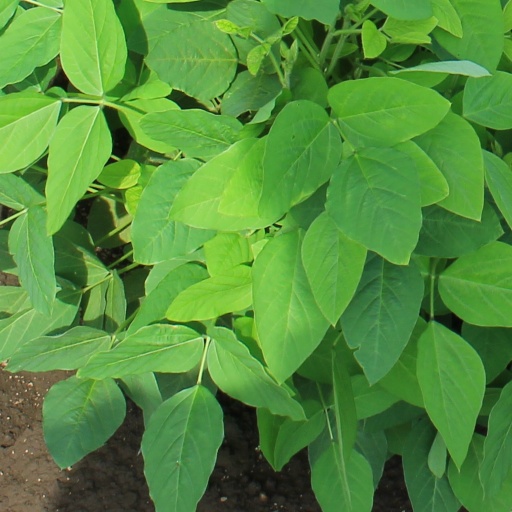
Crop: soybean